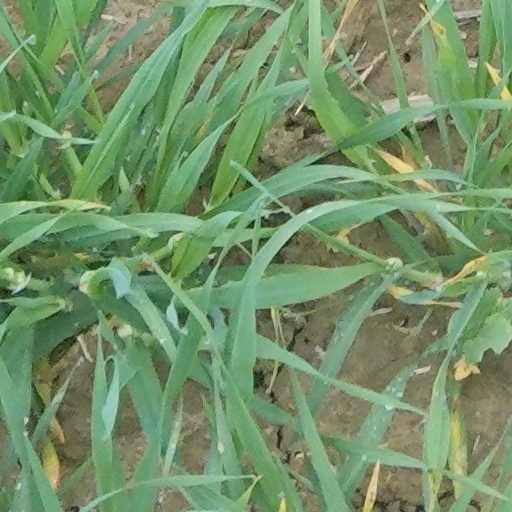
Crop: wheat